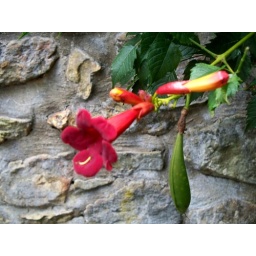
blurry red trumpet vine flower before a stone wall in Upperville, VA